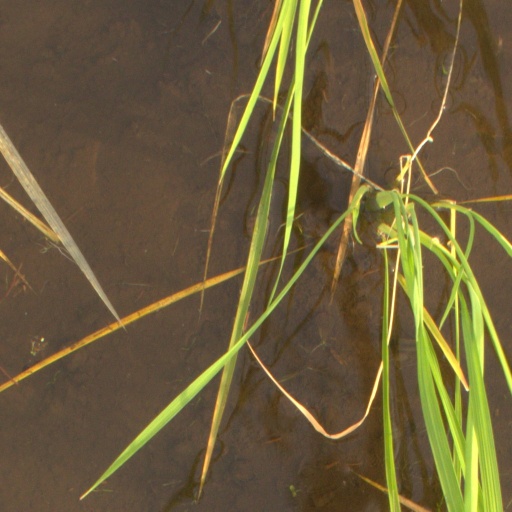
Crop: rice